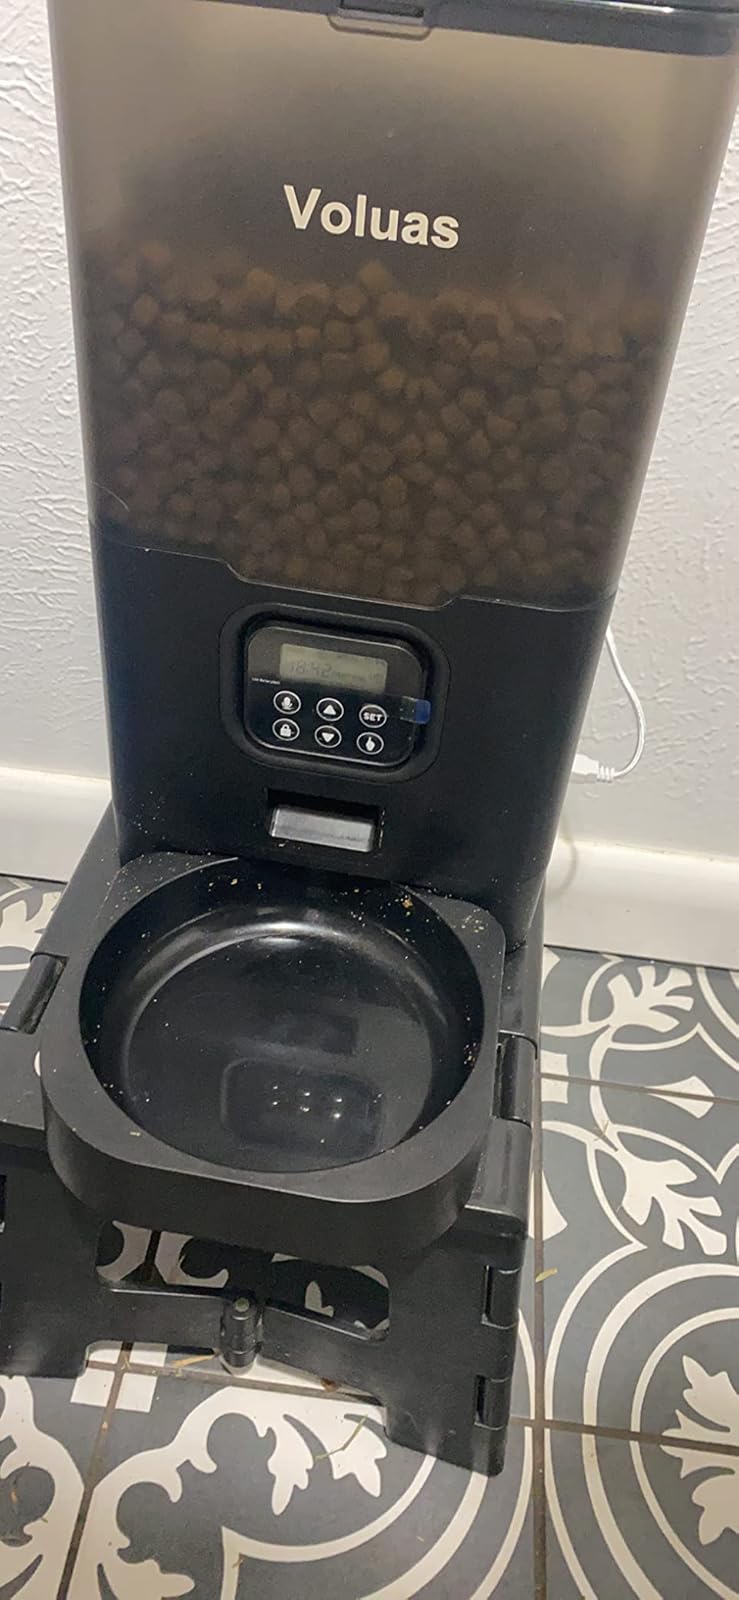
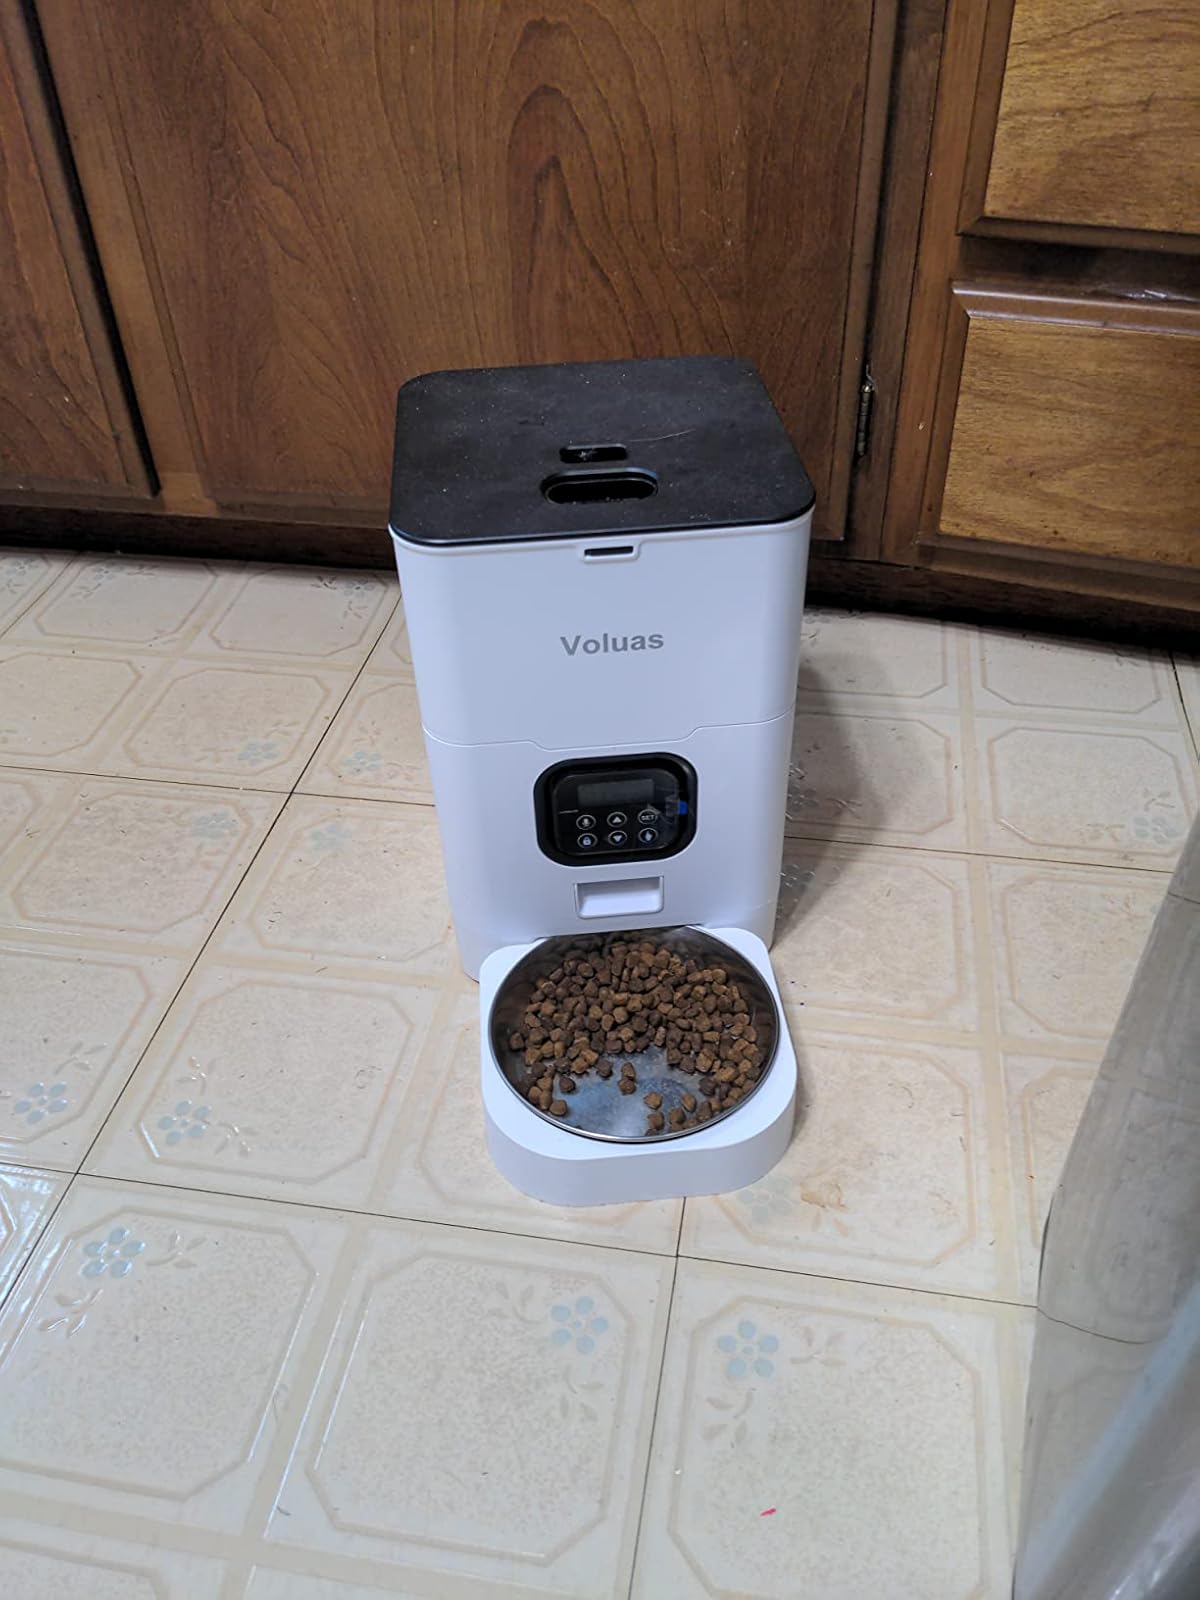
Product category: items_feeder
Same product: no